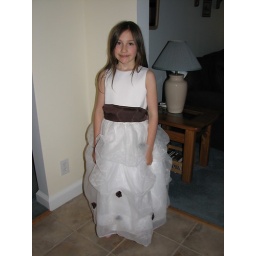
My cousin, Hannah, in her flower girl dress. SO CUTE!